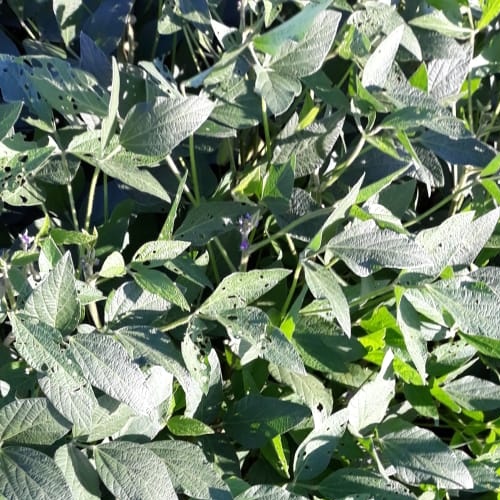
Label: Caterpillar